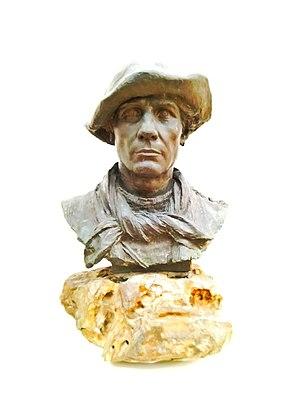
Léonard Agathon Van Weydevelde dit Agathon Léonard, né à Lille en 1841 et mort à Paris en 1923, est un sculpteur d'origine belge naturalisé français.